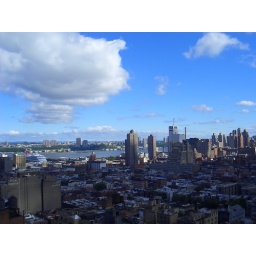
blue sky in ny